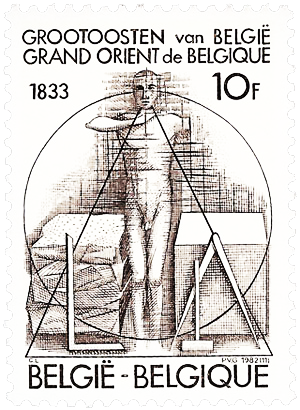
Timbre commémorant le 150e anniversaire du Grand Orient de Belgique (1833-1983). L'image montre l'apprenti maçon entre la pierre brute et de la pierre polie. L'apprenti doit marcher doit travailler sur la pierre brute, retirer sa rugosité et les imperfections jusqu'à atteindre la pierre polie, lisse et raffinée. Les instruments de travail présentés l'équerre, le compas et le maillet. La géométrie du cercle représente la vie et le triangle contient à son sommet la tête de l'homme, représentant le cheminement intellectuel.
Le Grand Orient de Belgique est une obédience maçonnique nationale belge installée le 23 février 1833. Ayant aboli en 1854 l'article condamnant tout sujet politique ou religieux en loge et en 1872 l'obligation pour ses membres de se référer au « Grand Architecte de l'Univers », le Grand Orient de Belgique est une obédience dite « libérale » et « adogmatique ».